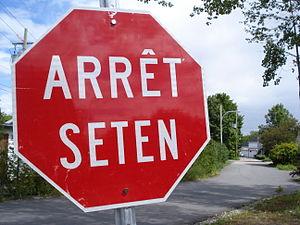
Panneau d'arrêt en deux langues, Français et Wendat.
Un panneau stop ou panneau arrêt est un panneau de signalisation qui est habituellement implanté au droit des intersections et qui informe les conducteurs qu'ils doivent marquer l'arrêt avant de continuer.
Wendake est une réserve amérindienne située dans la région de Québec. La communauté est enclavée par le quartier de Loretteville de la ville de Québec. La réserve, anciennement appelée Village-Huron ou Village-des-Hurons, est le chef-lieu de la nation huronne-wendat et de son territoire coutumier, le Nionwentsïo.
Le wendat est l'une des langues iroquoiennes parlées traditionnellement par les Premières Nations huronnes-wendats. Wendat signifie « île ». Le wendat était à l'origine parlé en Oklahoma et au Québec. La langue maternelle des Wendats n'est aujourd'hui plus le Wendat, mais elle peut être étudiée comme langue seconde. Dans la seule communauté amérindienne Huron-Wendat du Canada, située à Wendake, à proximité de la ville de Québec, les panneaux de signalisation routière bilingue sont affichés en français et en wendat. Elle est aujourd'hui en cours de revitalisation.